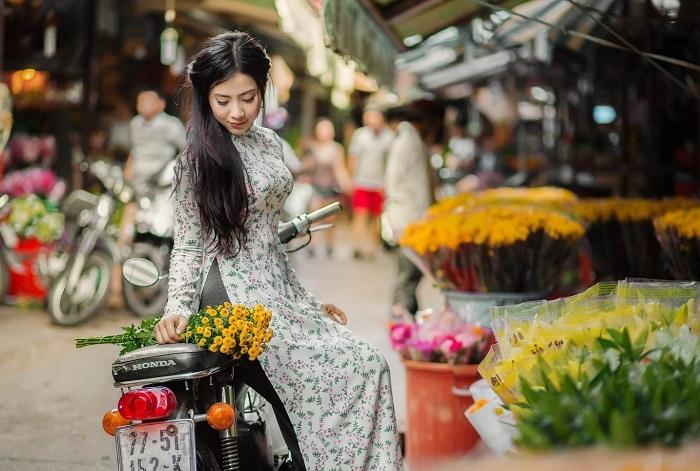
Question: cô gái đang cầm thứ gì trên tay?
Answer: cầm bó hoa